Buddhist symbolism

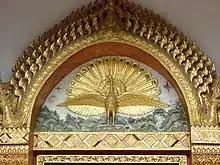
Peacock Gable, Wat Phra That Doi Suthep, Chiang Mai

Stūpas (literally "heap") are domed structures which may derive from ancient Indian funerary mounds. The earliest Buddhist stupas are from about the 3rd century BCE. In the early Buddhist texts, the Buddha's bodily relics ("śarīra," the bones leftover from cremation) were said to have been placed in various stūpas and therefore, Buddhist stūpas are generally symbolic of the Buddha himself, particularly his passing away (final nirvana). It may even have been a belief of some early Buddhists that the presence of the Buddha or the Buddha's power could be found in a stūpa.